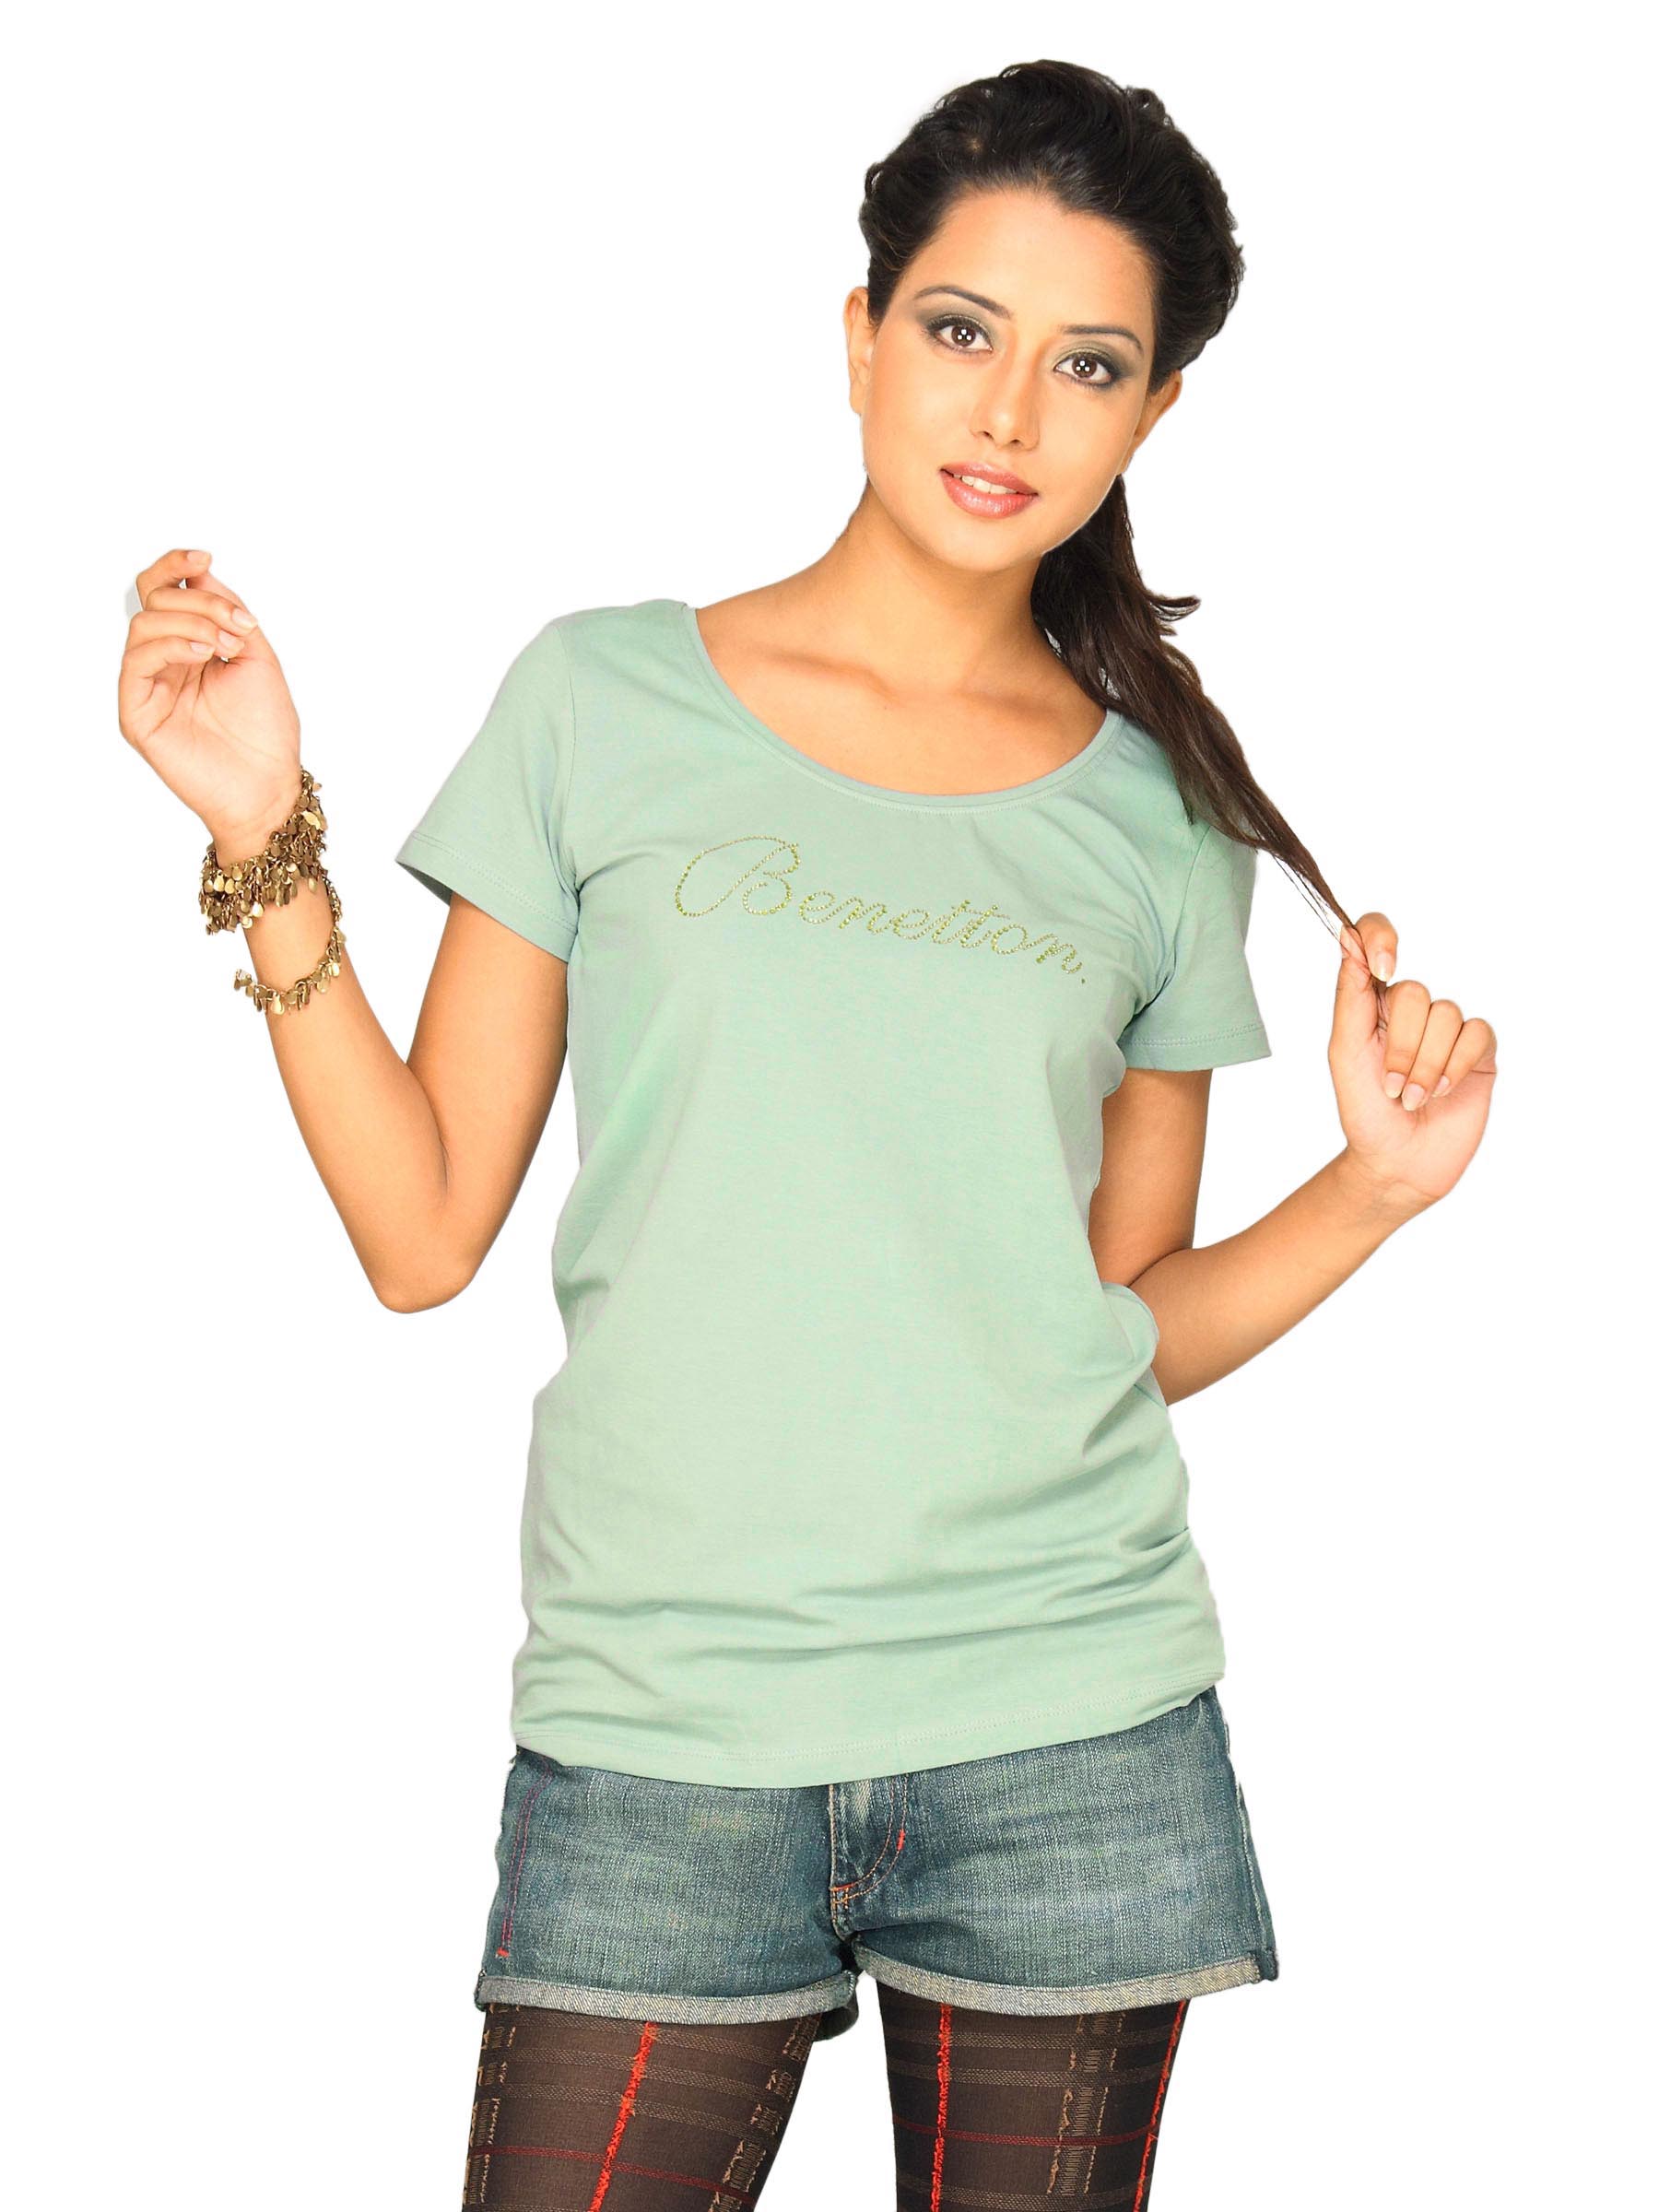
UCB Women's Crystal Benetton Green T-shirt
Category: Apparel / Topwear / Tshirts
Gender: Women
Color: Green
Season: Summer 2011
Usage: Casual